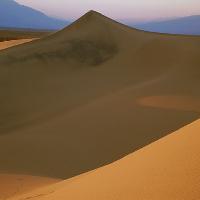
Weather: cloudy or overcast